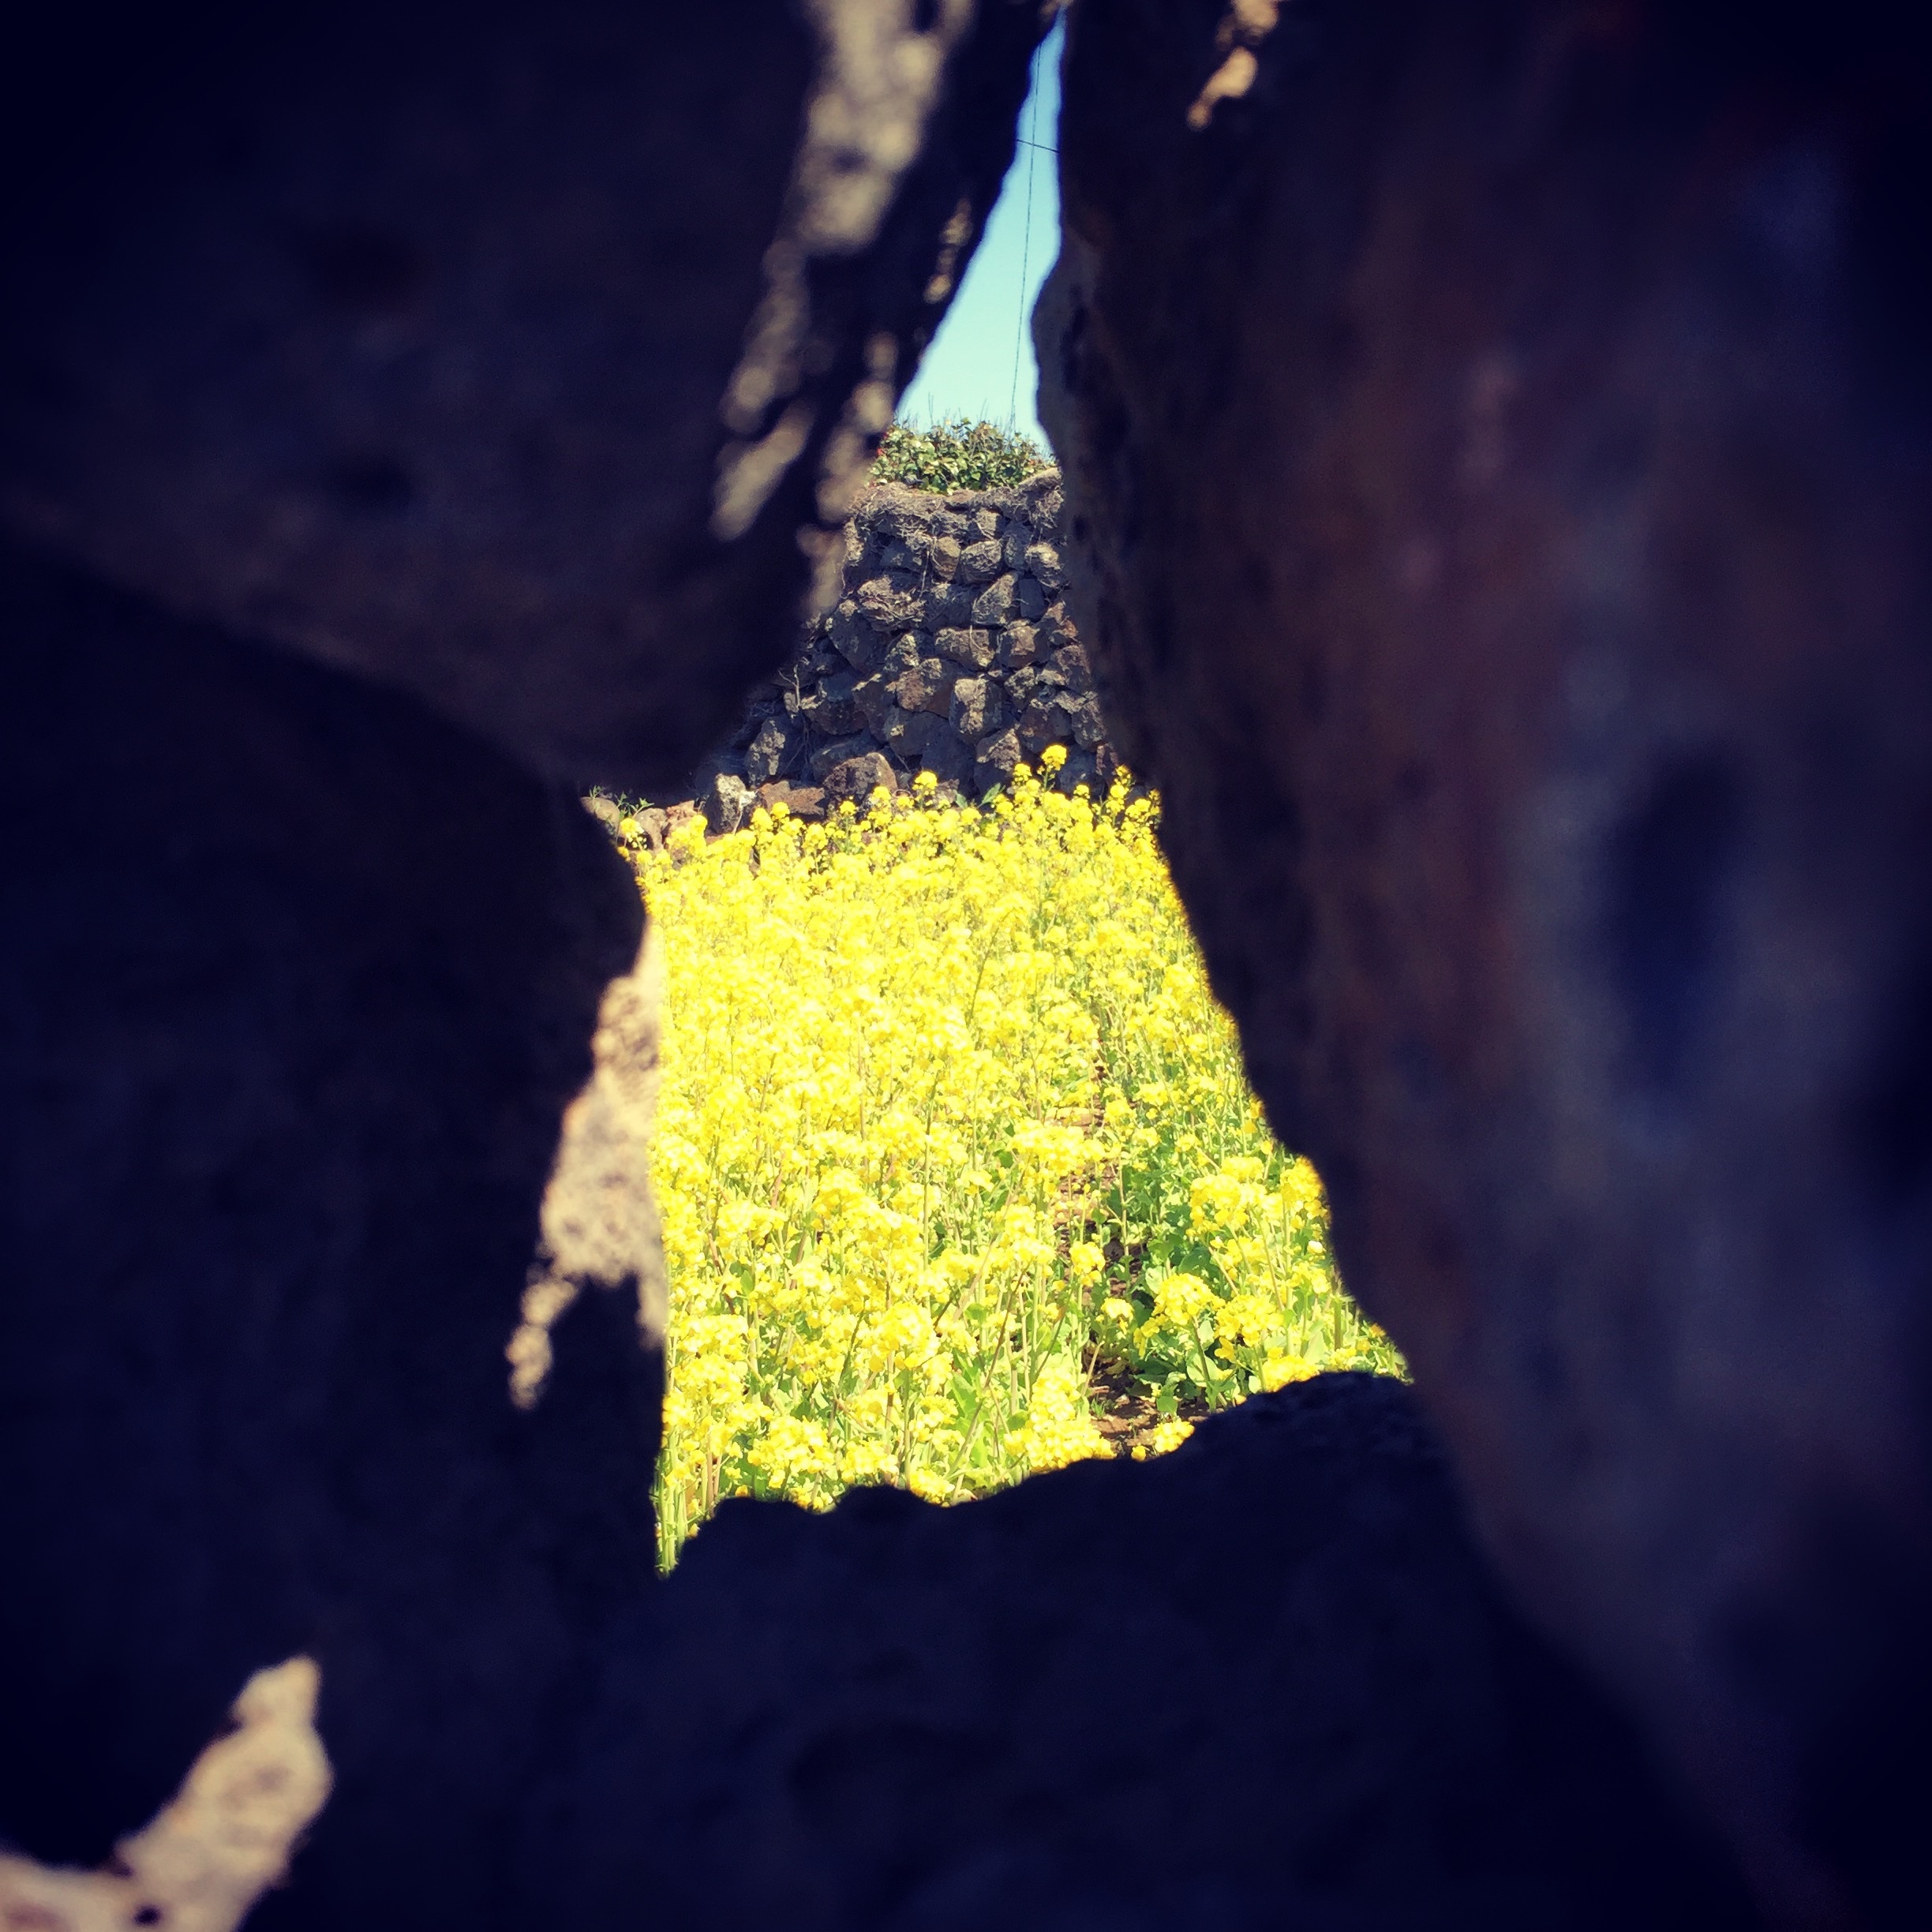
tree, nature, light, plant, sky, photography, sunlight, leaf, flower, green, reflection, color, autumn, shadow, darkness, blue, yellow, close up, macro photography